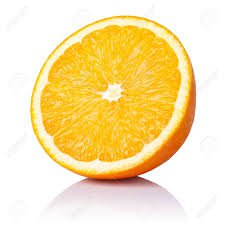
Label: Orange